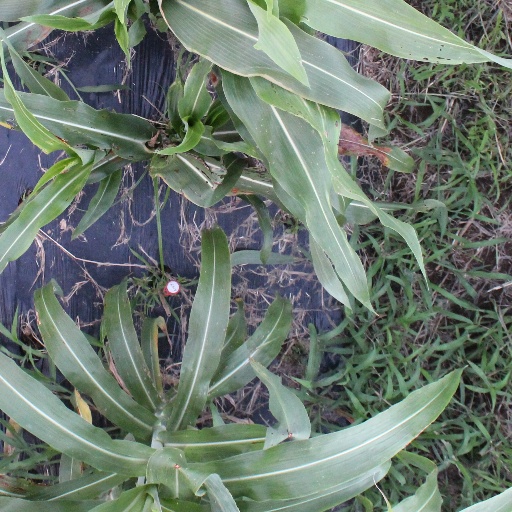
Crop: sorghum